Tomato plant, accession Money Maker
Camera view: bottom (45 deg); turntable rotation: 150 degrees
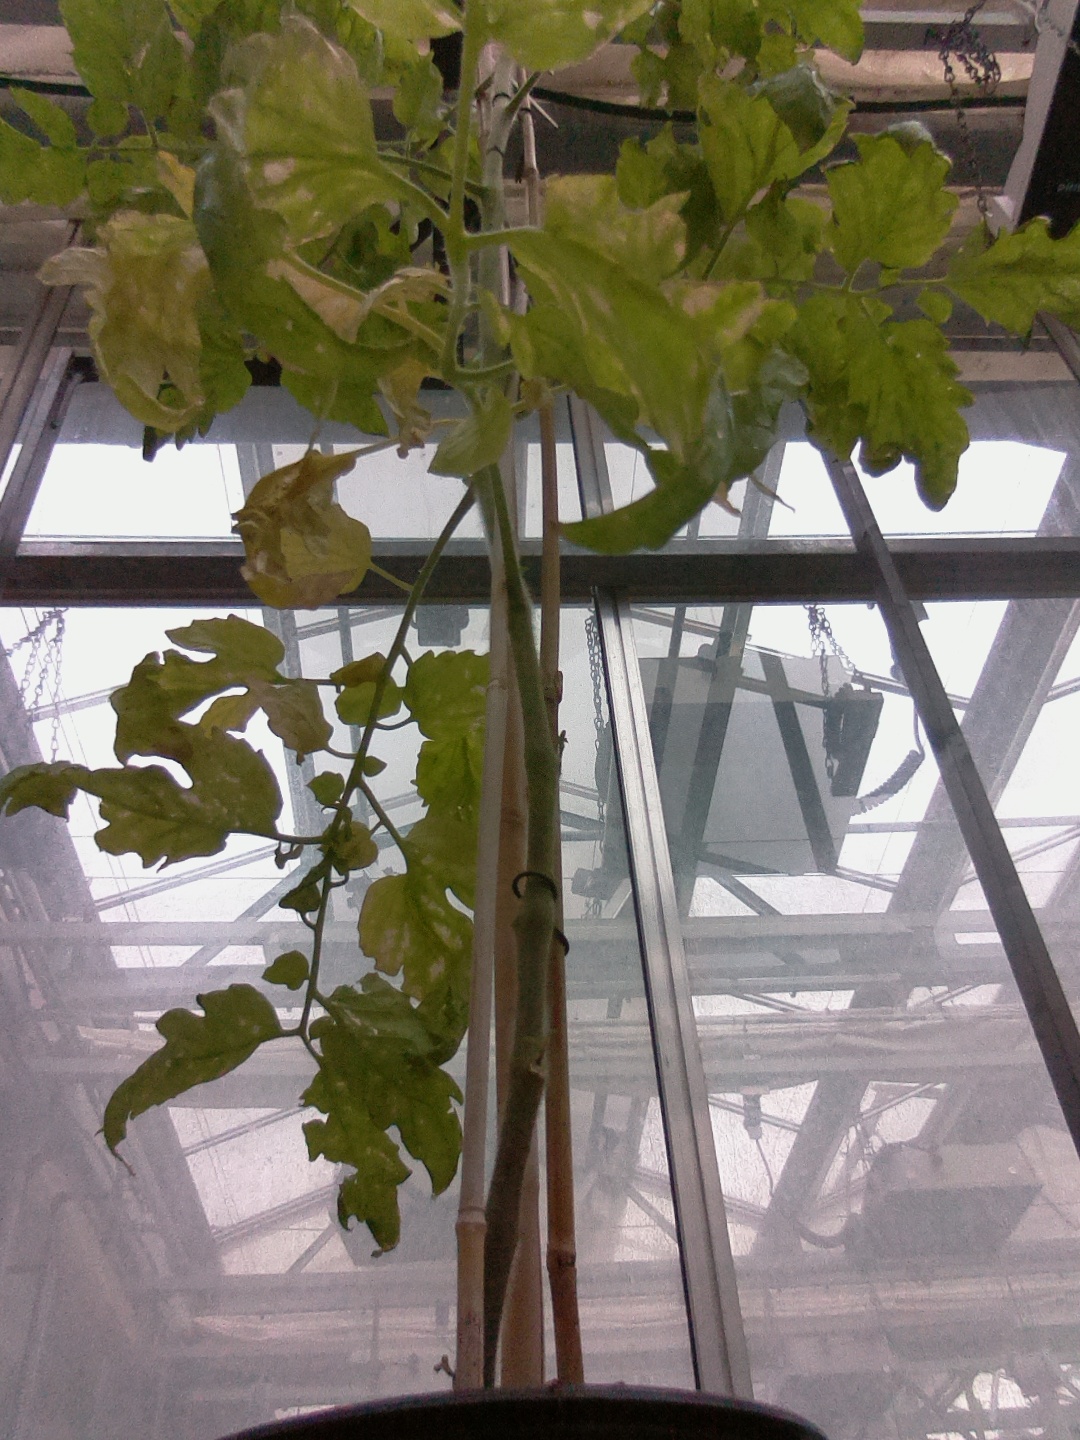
BBCH growth stage 79: 90% -100% of final fruit size